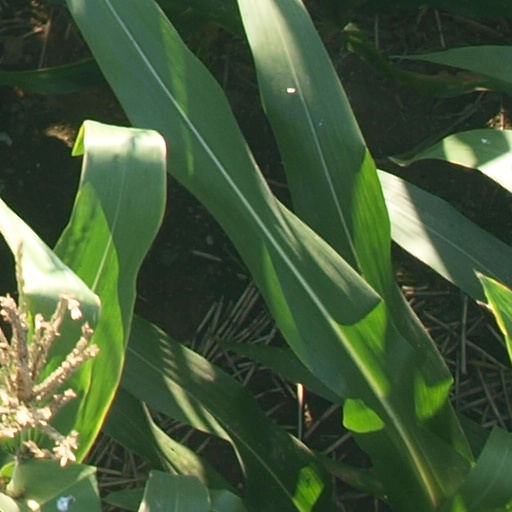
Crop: maize; corn